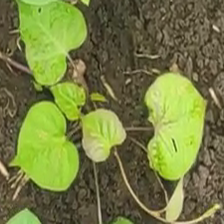
Weed species: Obscure_morning _glory(Ipomoea obscura)